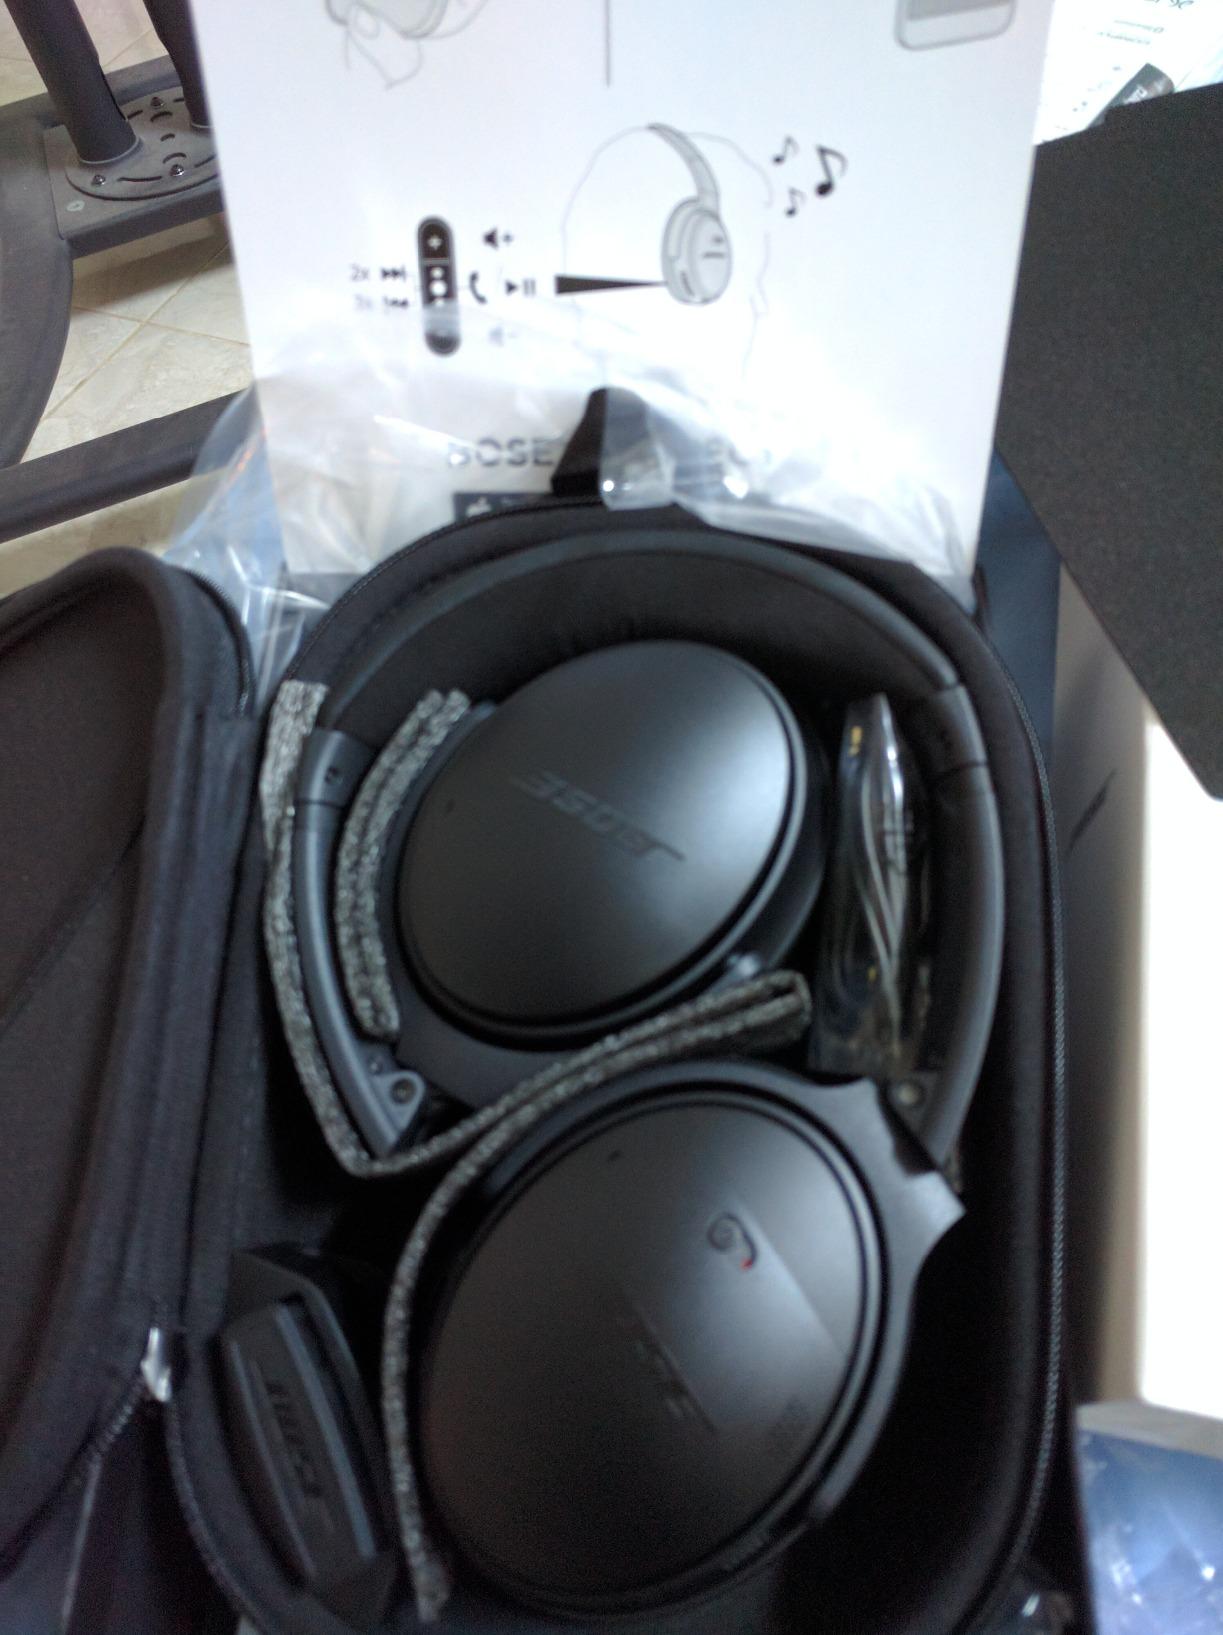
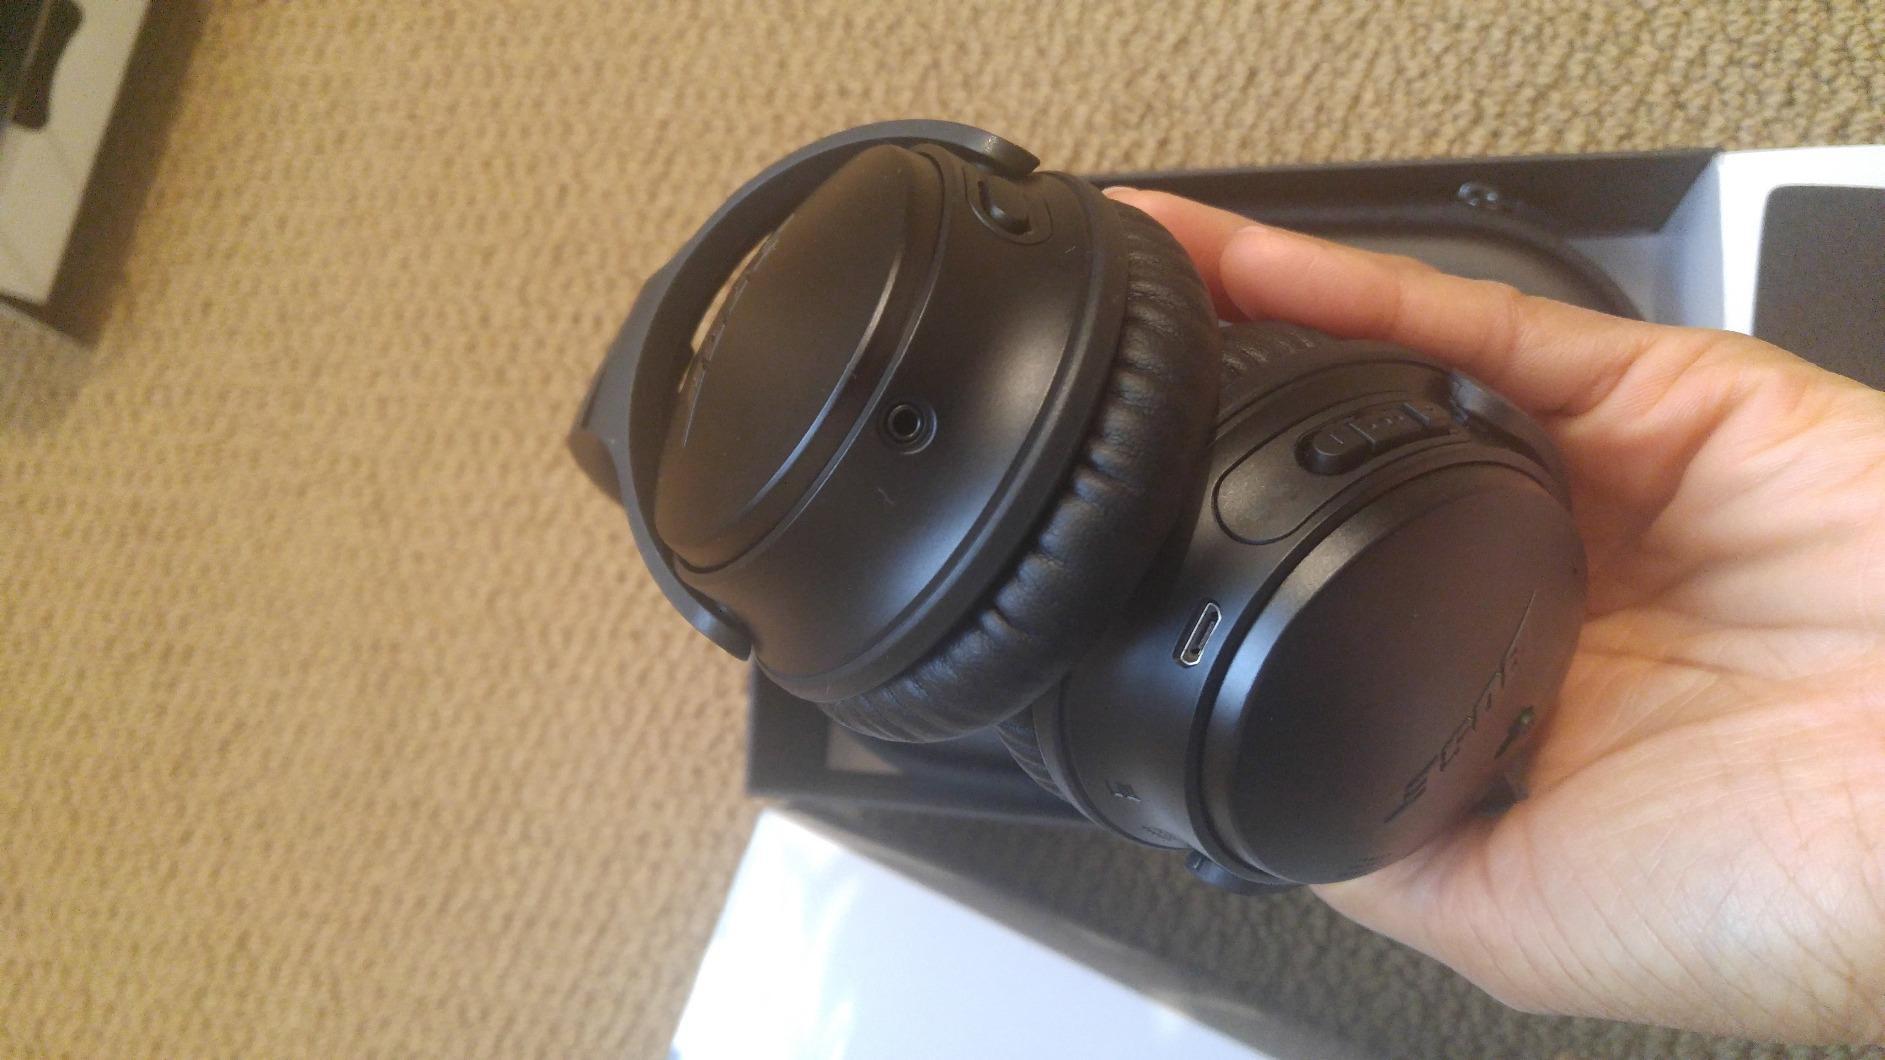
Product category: headphones
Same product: yes